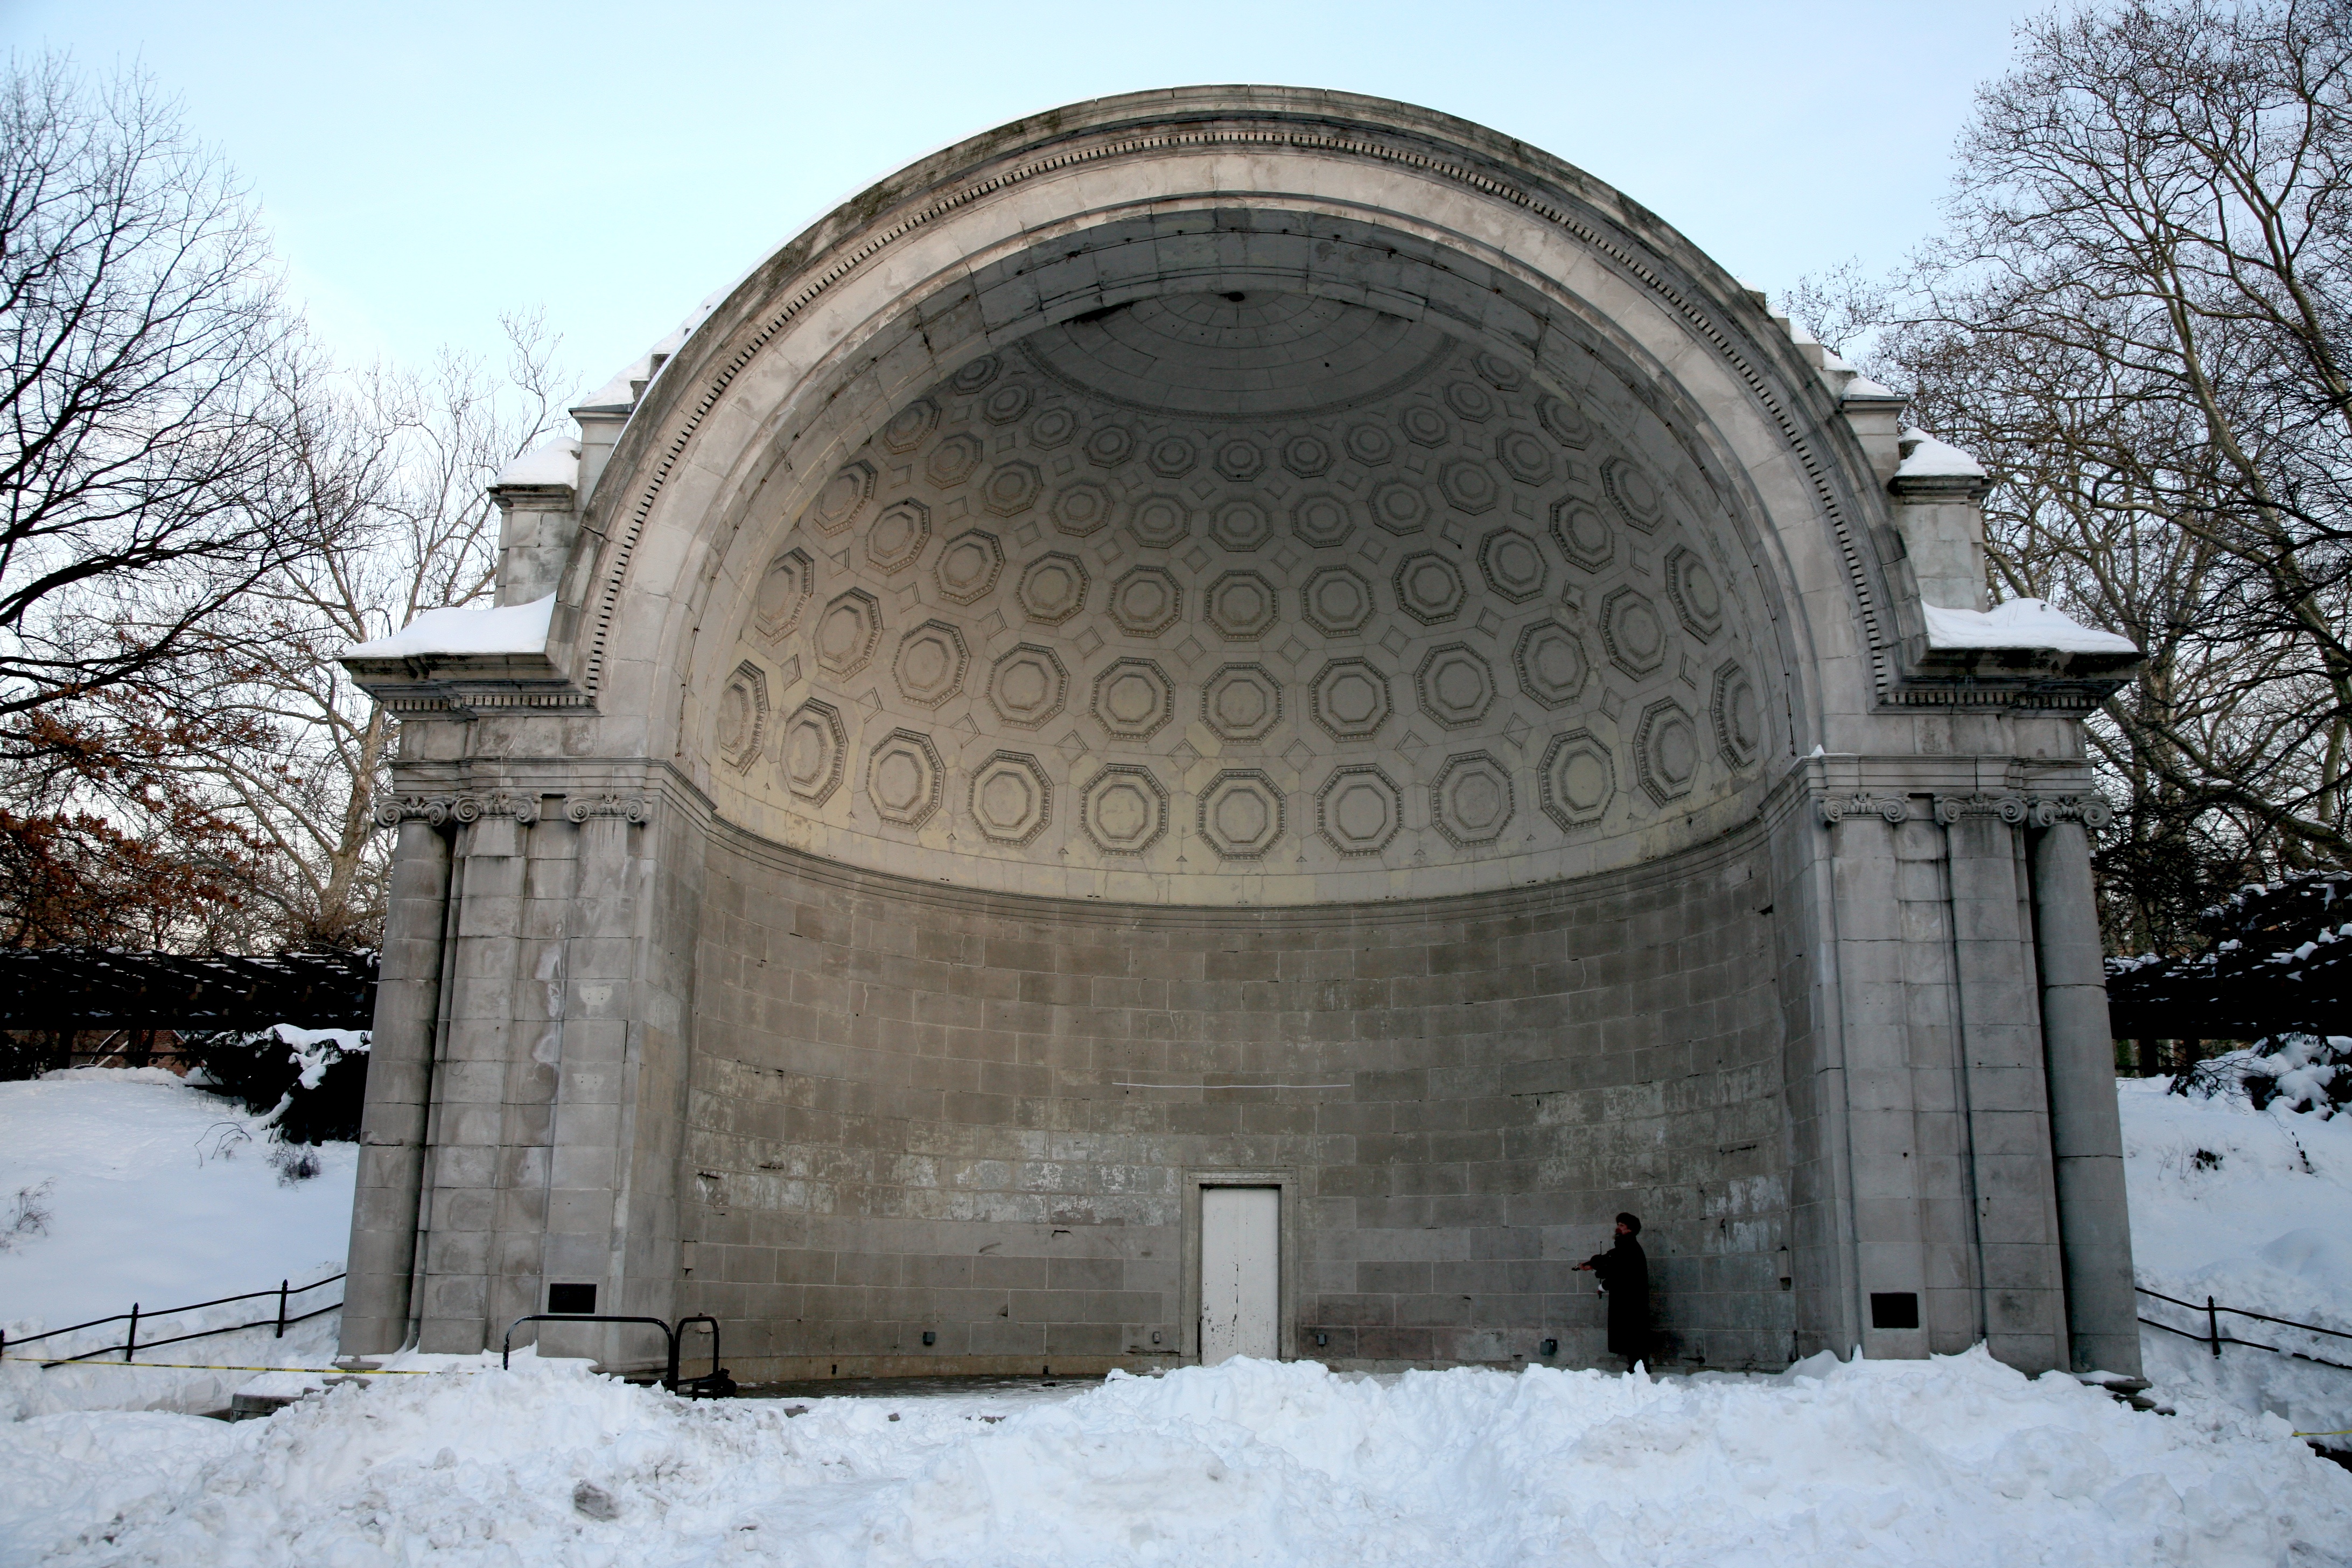
snow, winter, building, manhattan, nyc, park, chapel, place of worship, neige, newyork, newyorkcity, ny, centralpark